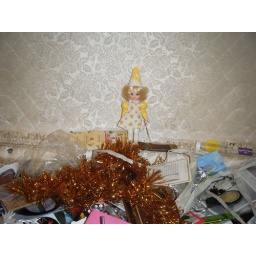
muchin girl in a box of stuff to be sorted through....